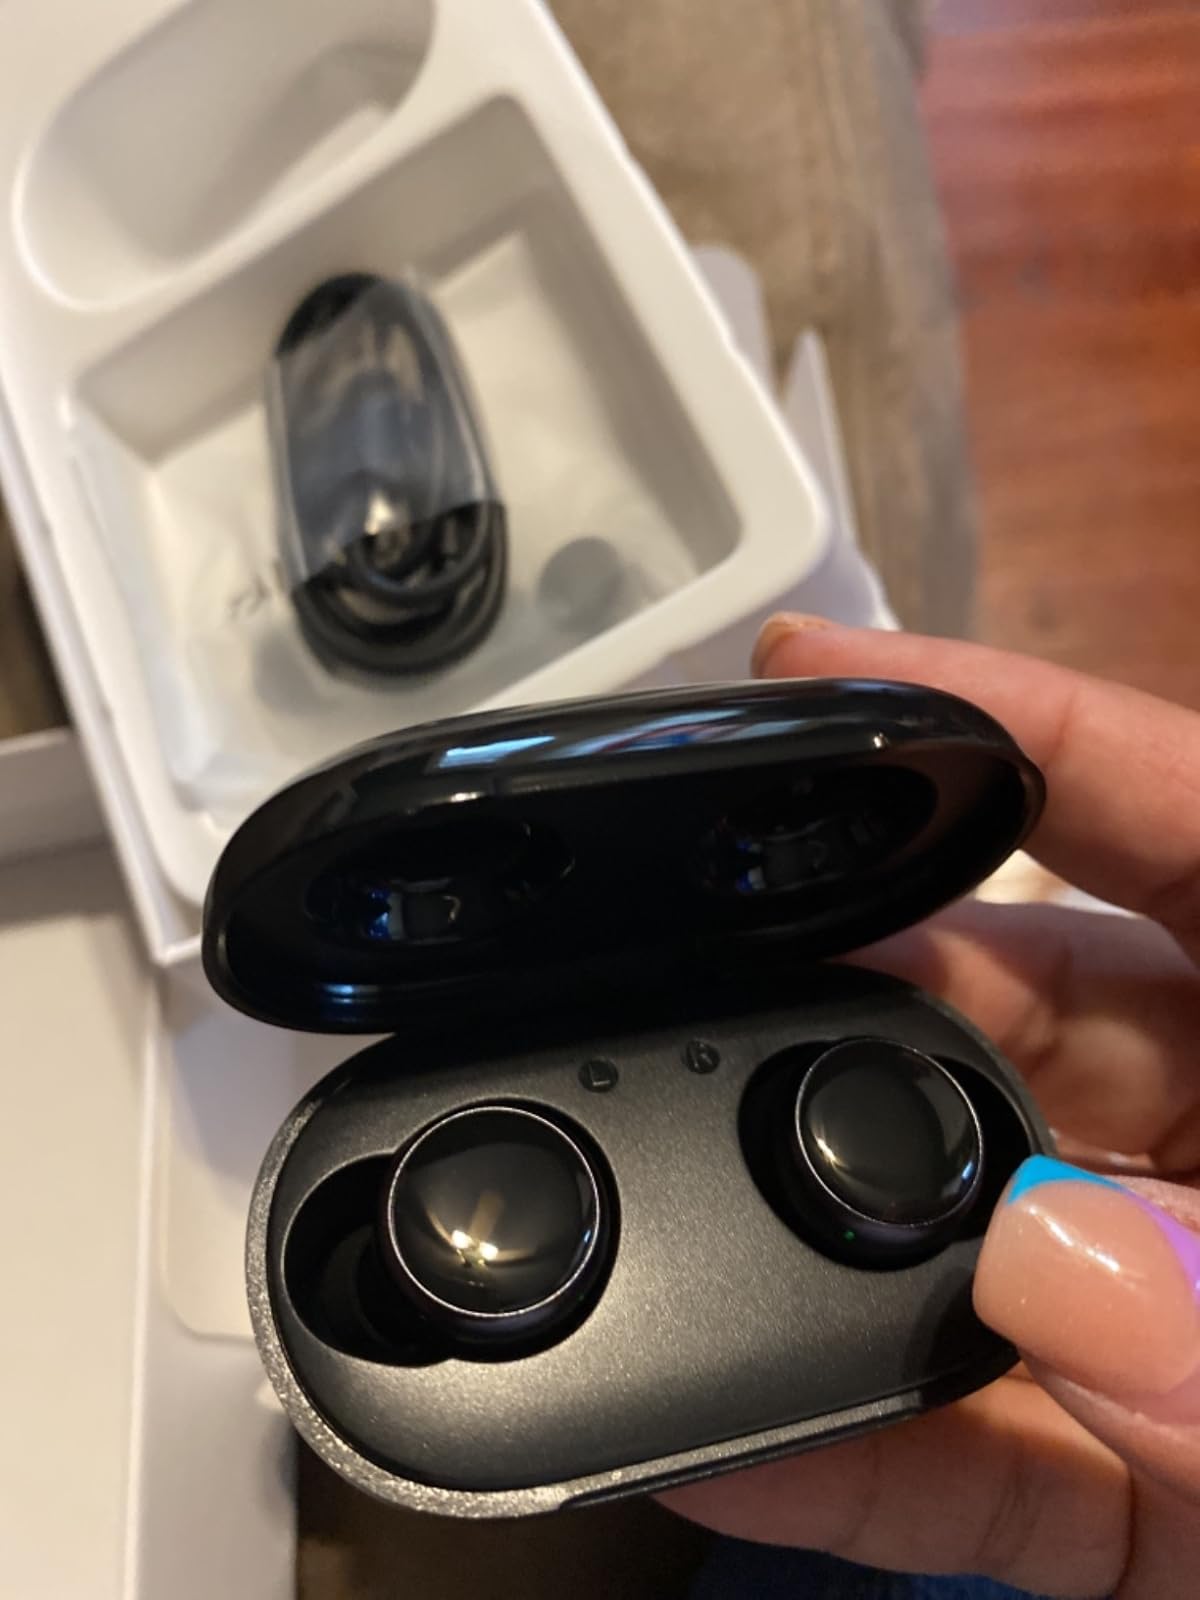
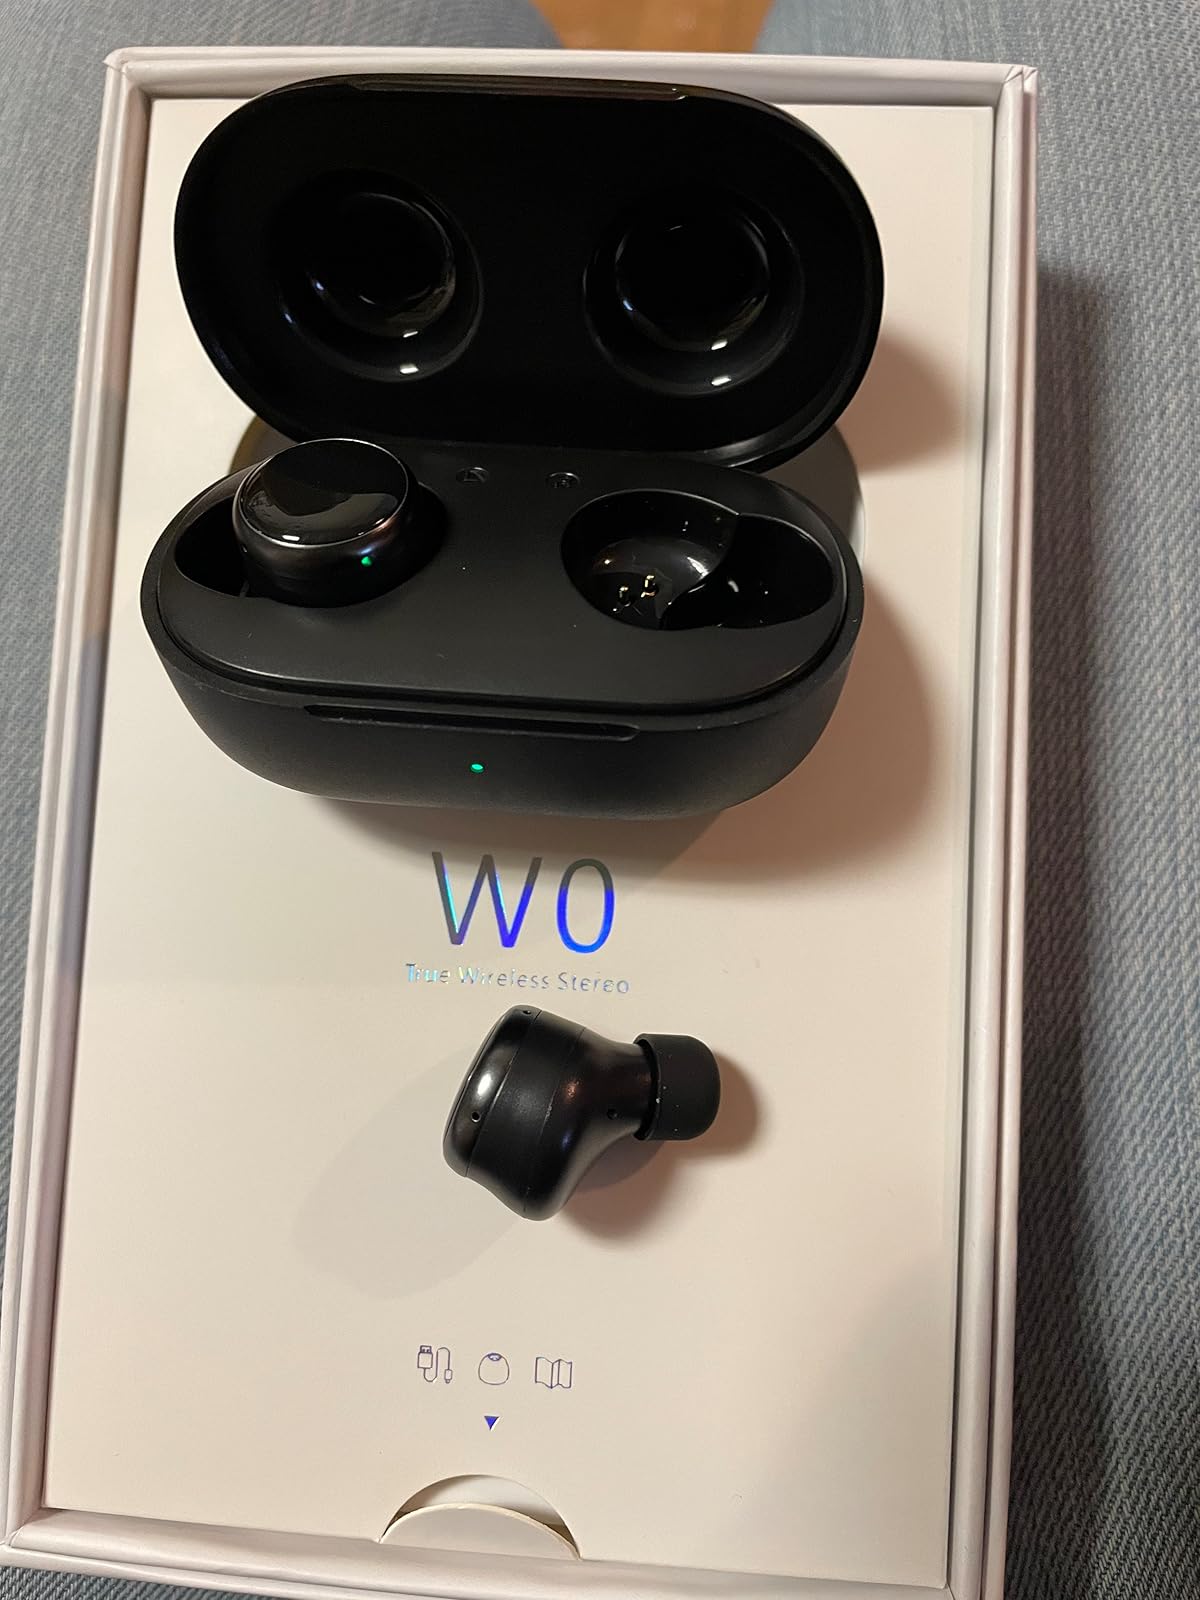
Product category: earbuds
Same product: yes